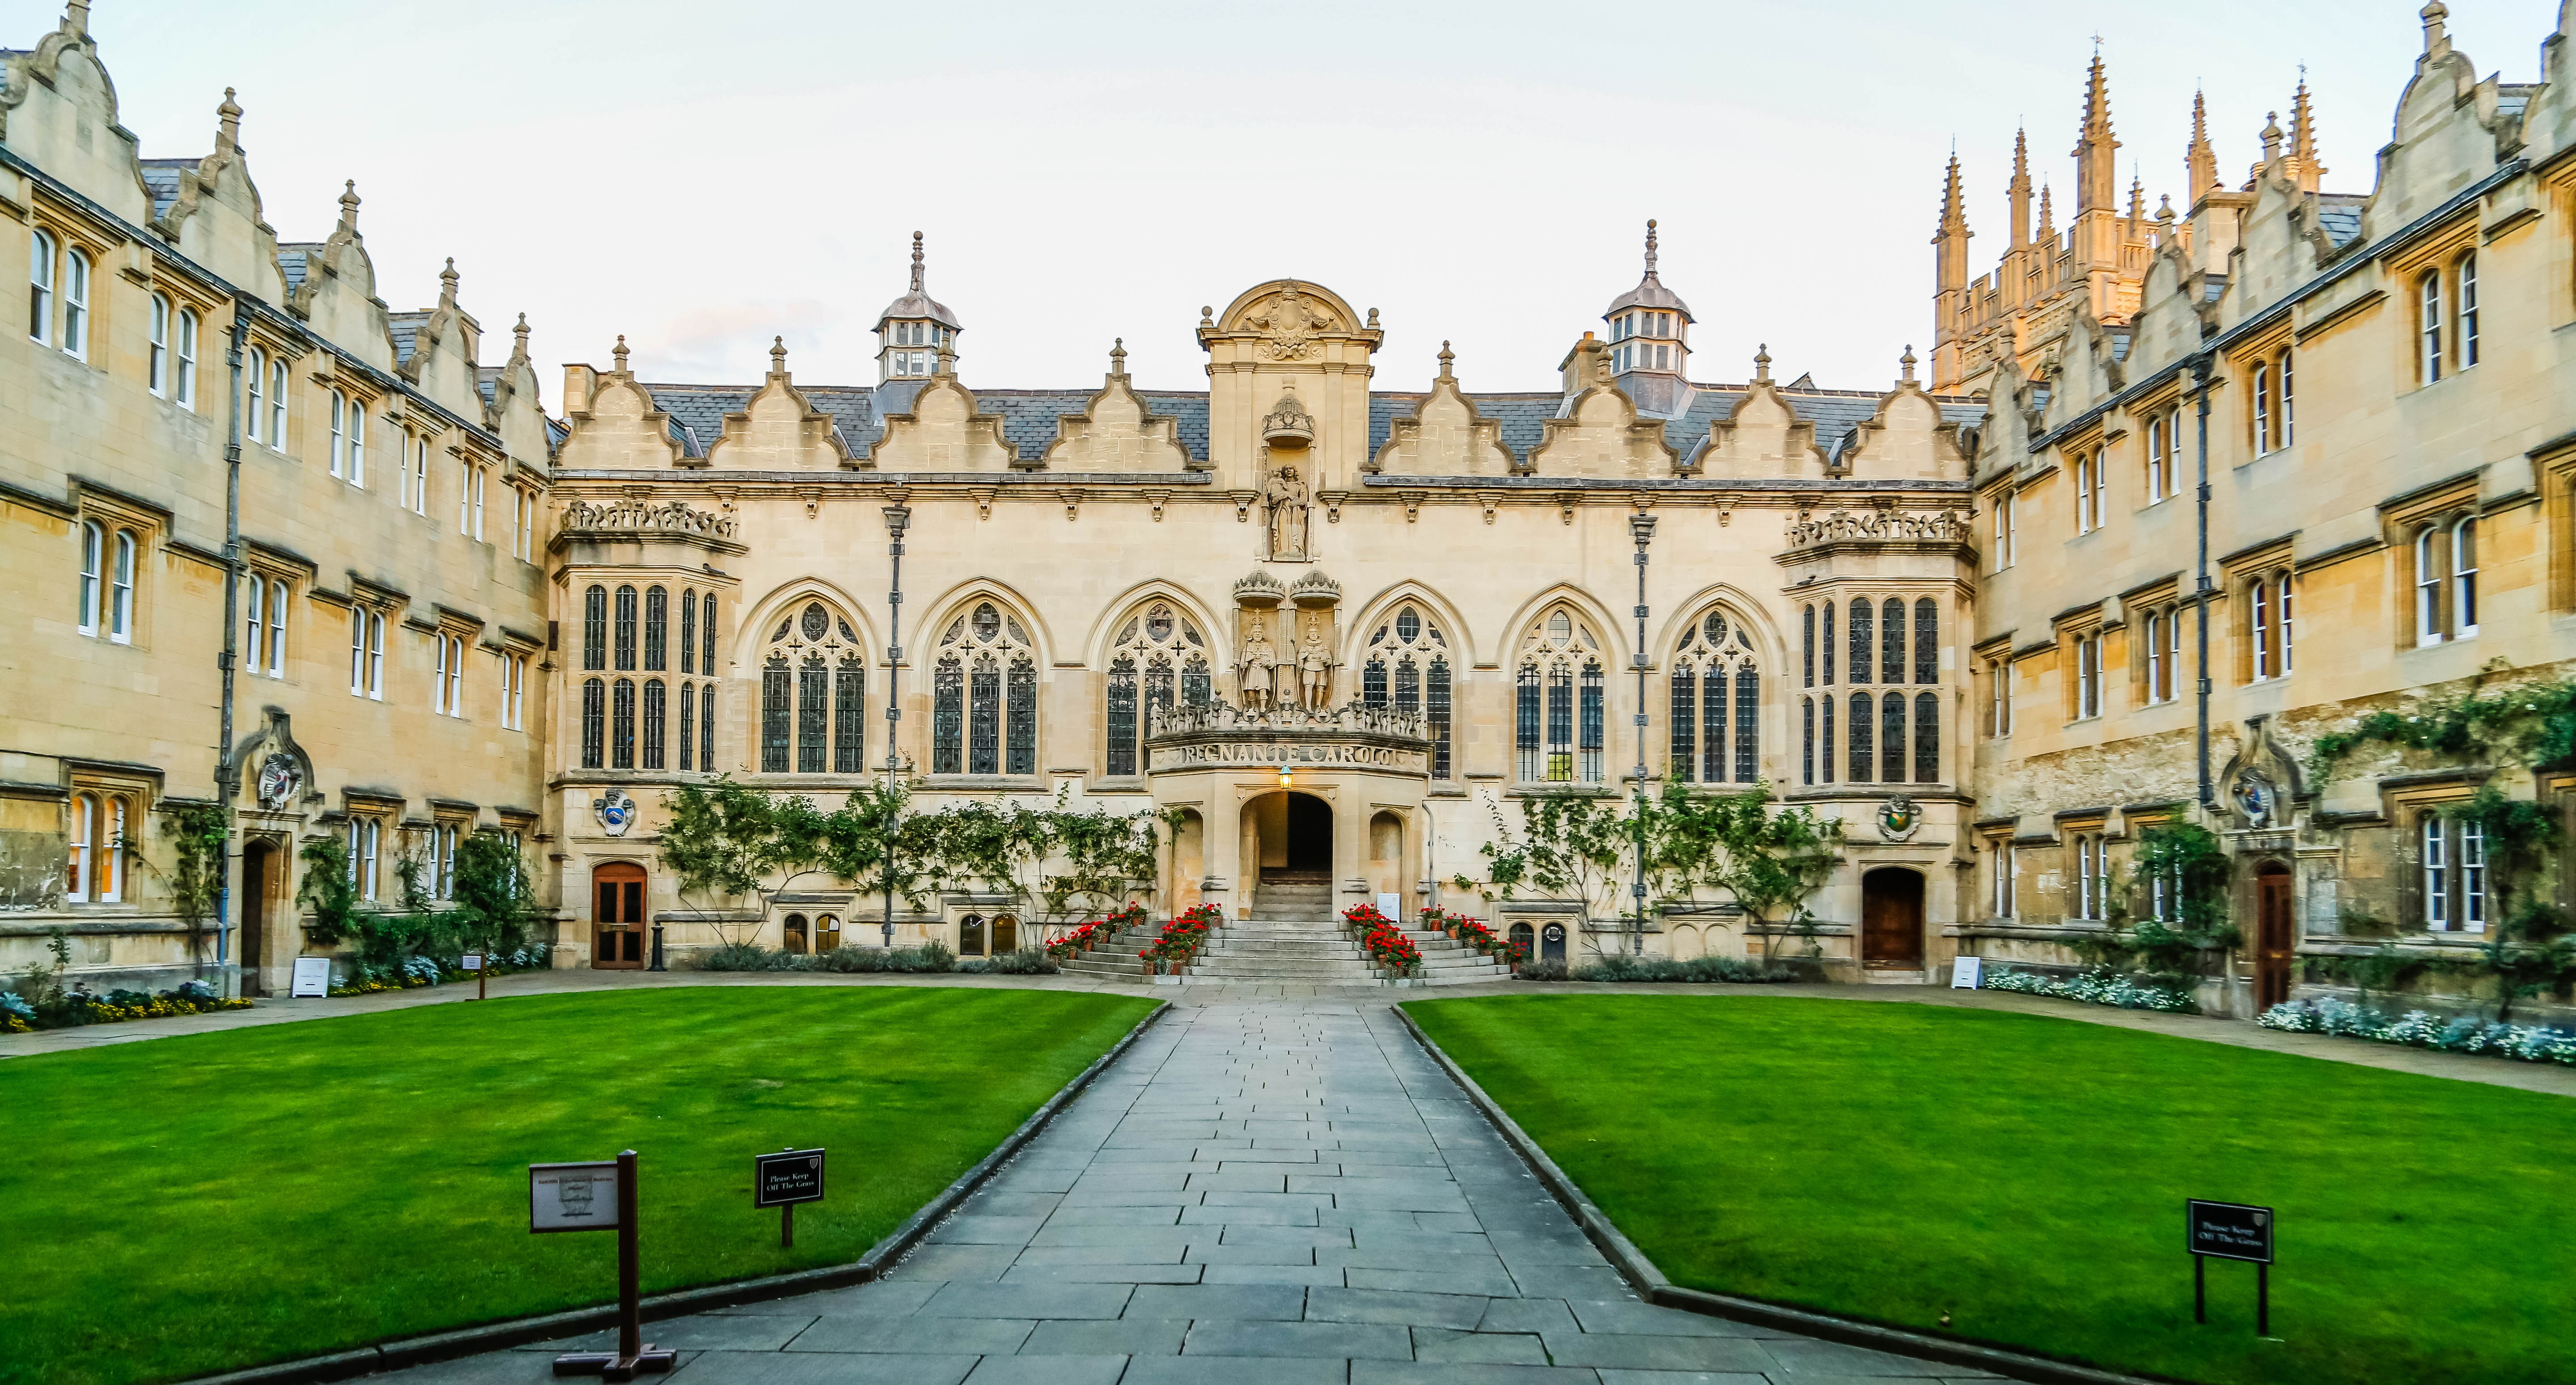
landscape, architecture, house, town, building, chateau, palace, old, city, urban, stone, cityscape, panorama, downtown, construction, plaza, landmark, facade, exterior, residential, historic, waterway, gothic, education, uk, england, district, courtyard, design, university, british, school, history, town square, english, britain, campus, estate, oxford, oxfordshire, college, neighbourhood, stately home